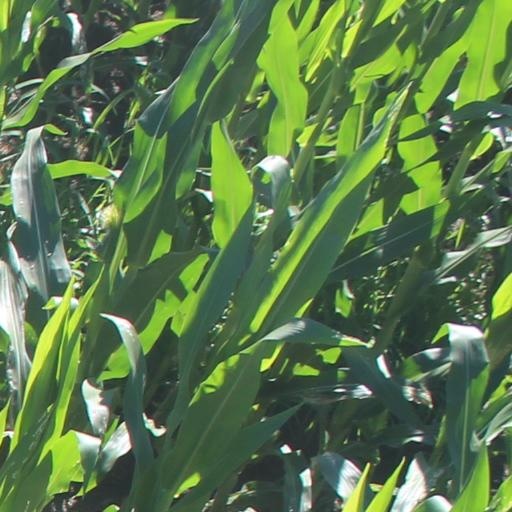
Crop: maize; corn